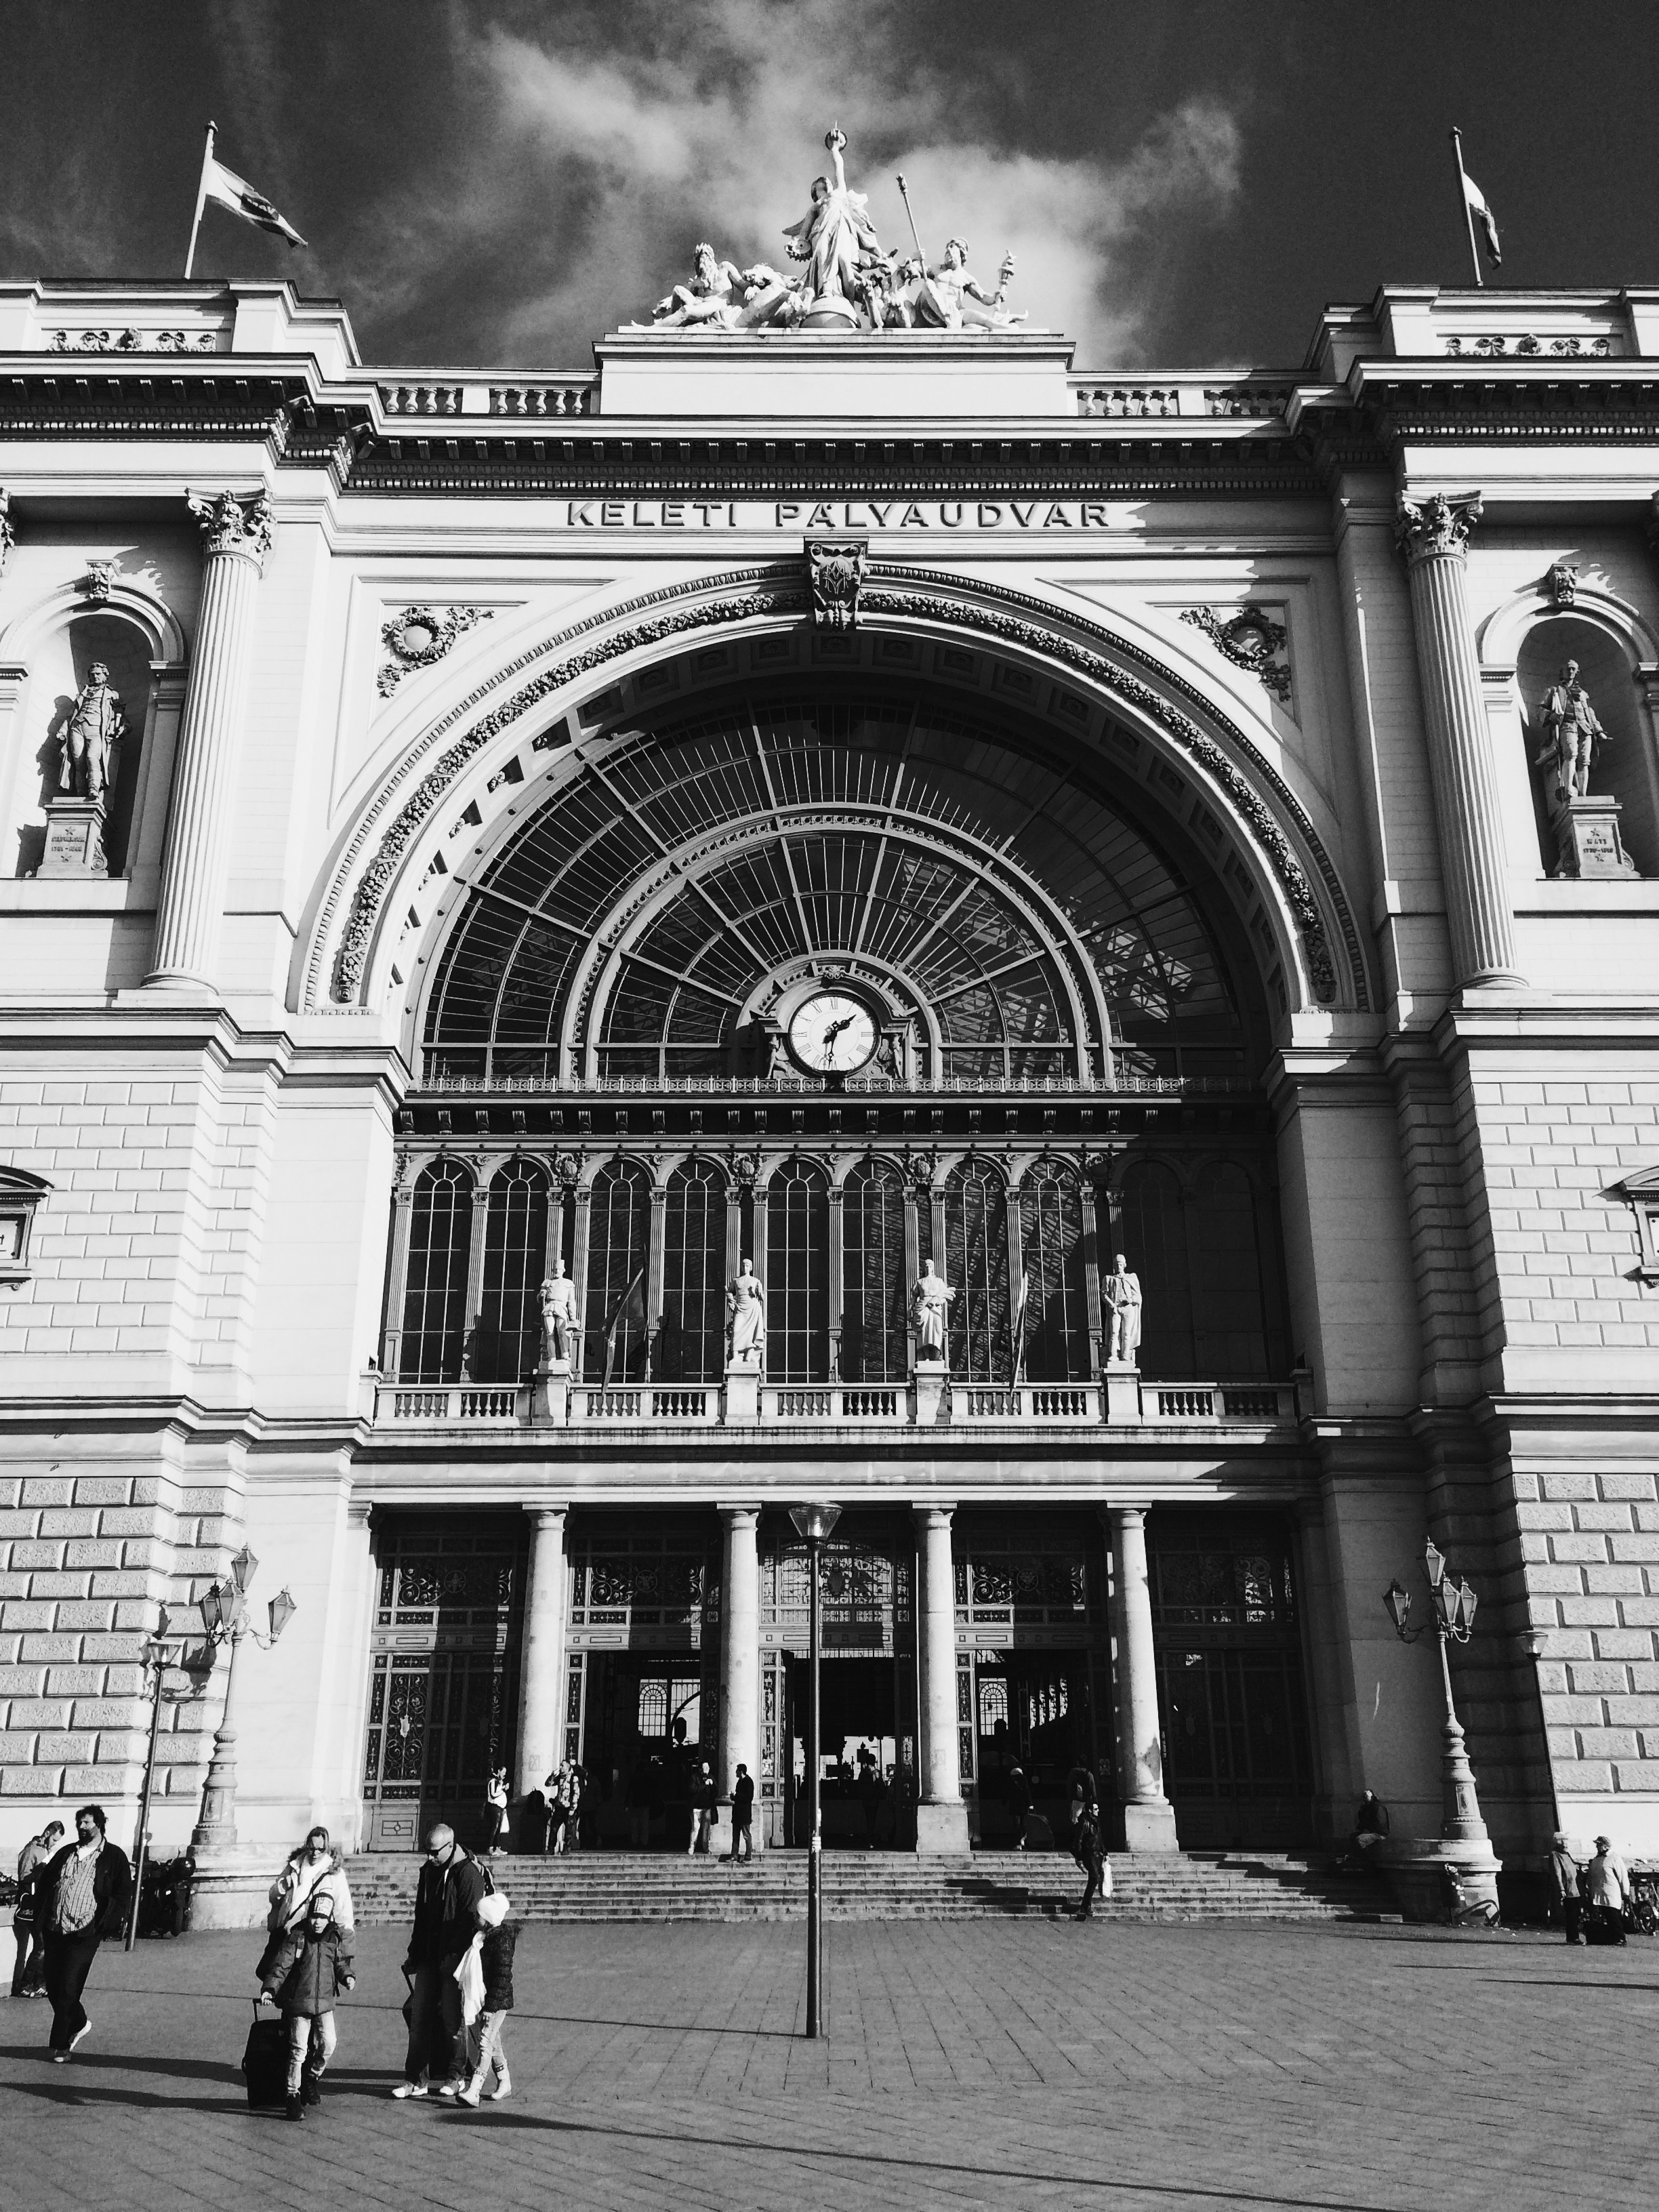
black and white, architecture, road, street, cityscape, downtown, arch, landmark, facade, black, monochrome, synagogue, arcade, shape, metropolis, urban area, monochrome photography